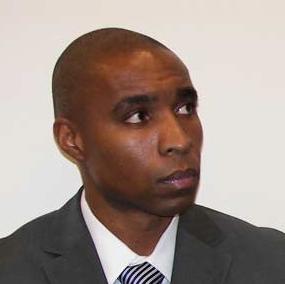
Age: 34